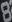
Number: 8